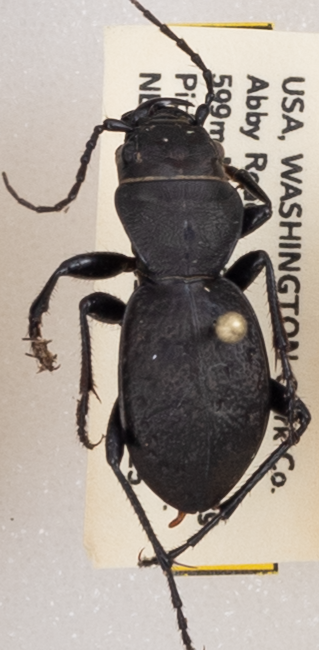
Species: Omus dejeanii
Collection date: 2019-06-25
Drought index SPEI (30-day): -1.362
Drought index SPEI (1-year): -2.09
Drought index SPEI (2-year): -2.09